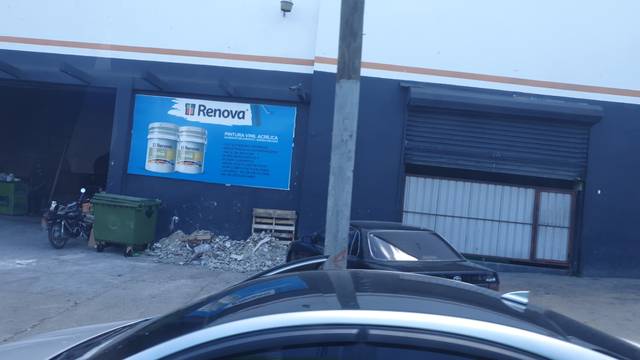
Region: Dominican Republic
Coordinates: 19.431, -70.692